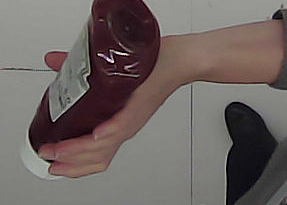
Product: heinz_ketchup